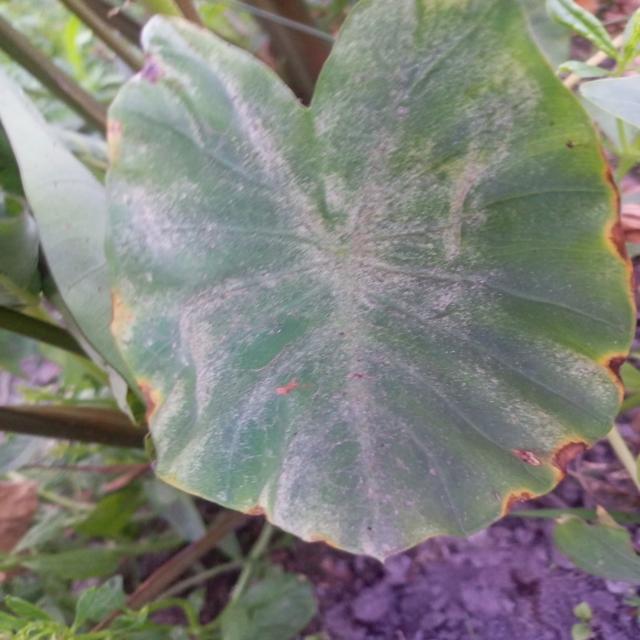
Label: Mid_Blight